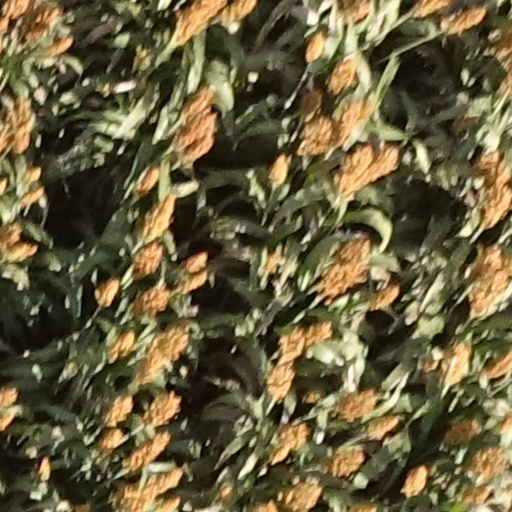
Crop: sorghum